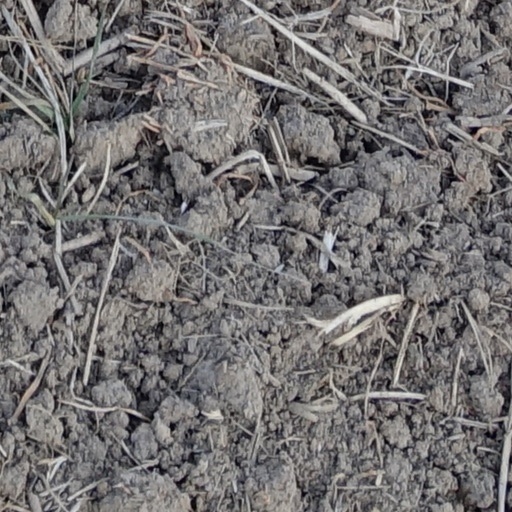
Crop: wheat